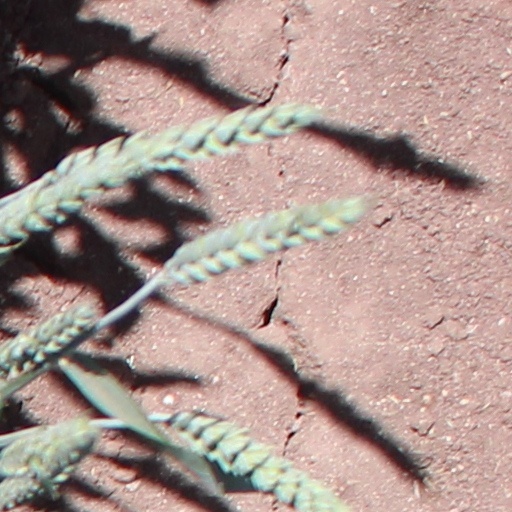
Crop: wheat